Alisher Usmanov

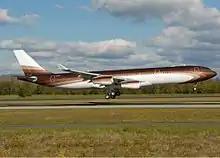
A340-313X linked to Alisher Usmanov named Bourkhan at Euroairport (2008).

In 2012, Usmanov spent as much as $500 million to buy an Airbus A340, which he named Bourkhan, after his father.